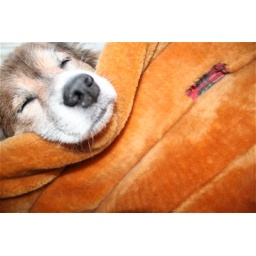
My dog never sleep in side the dog bed it is always as pillow